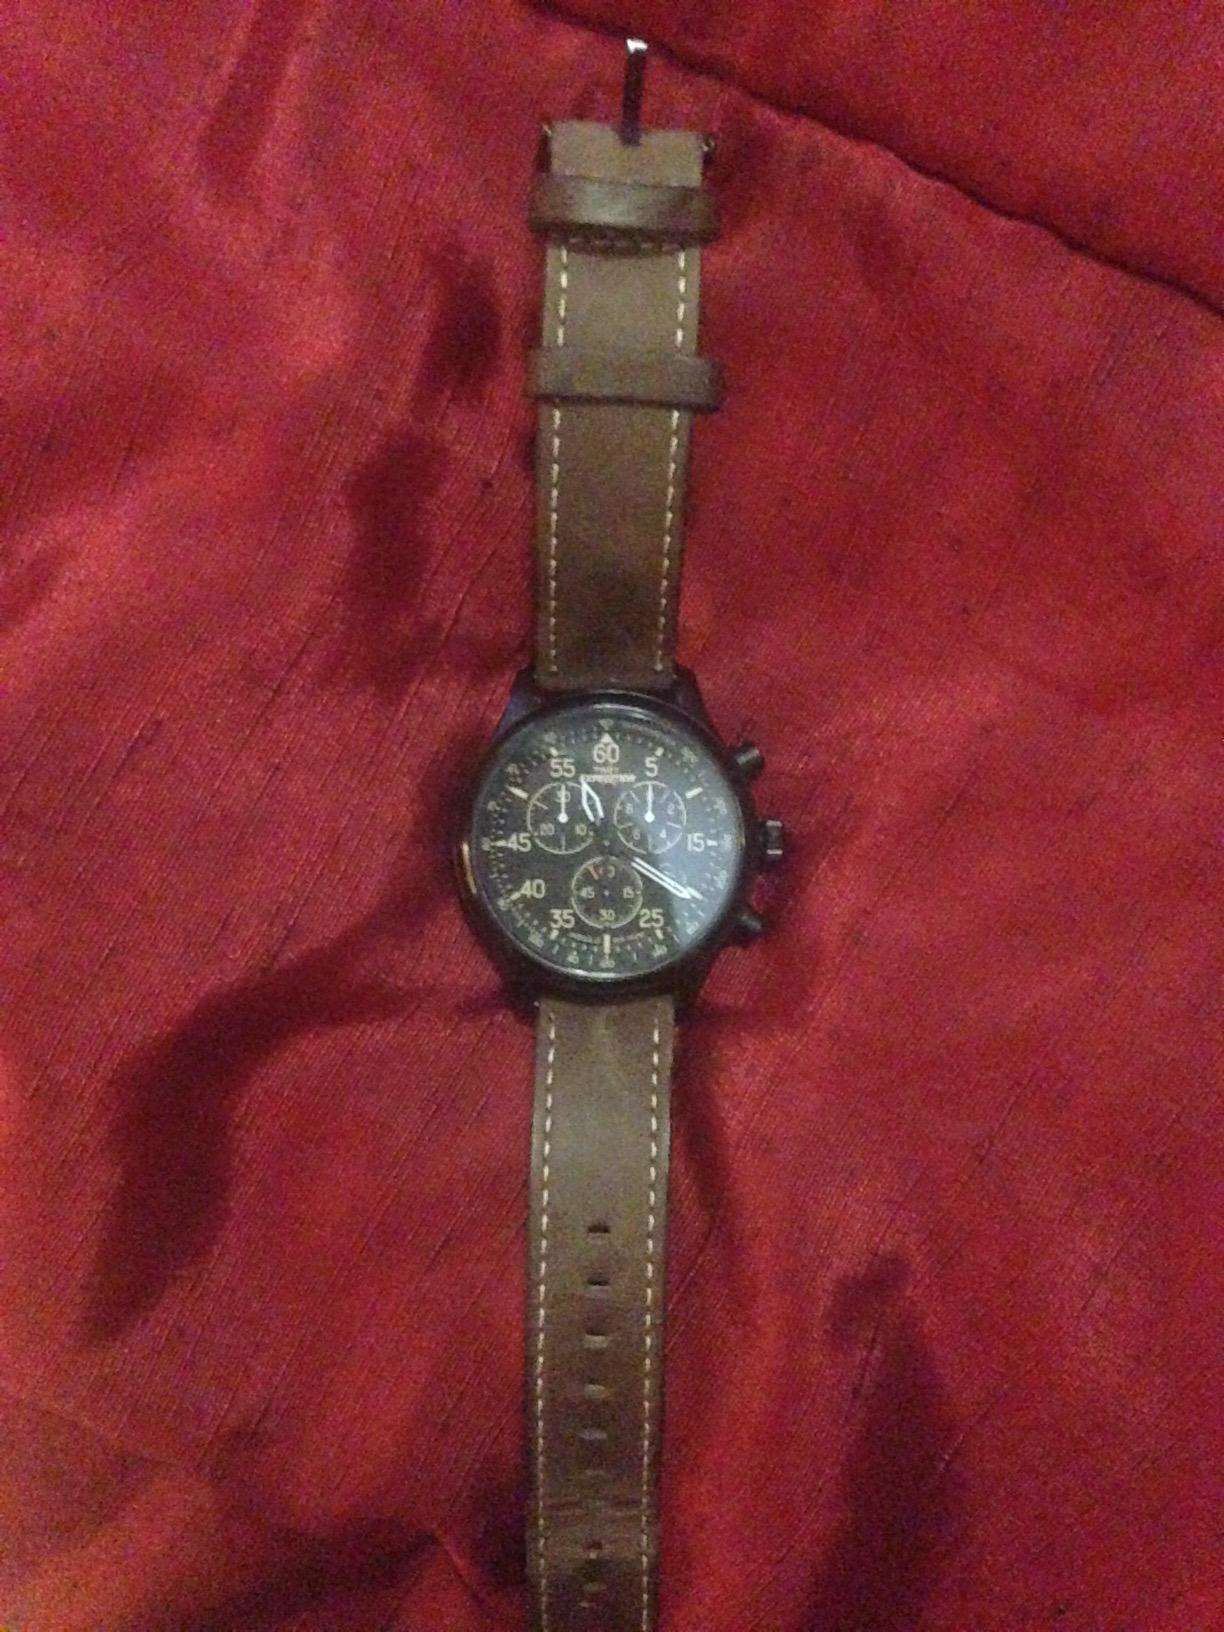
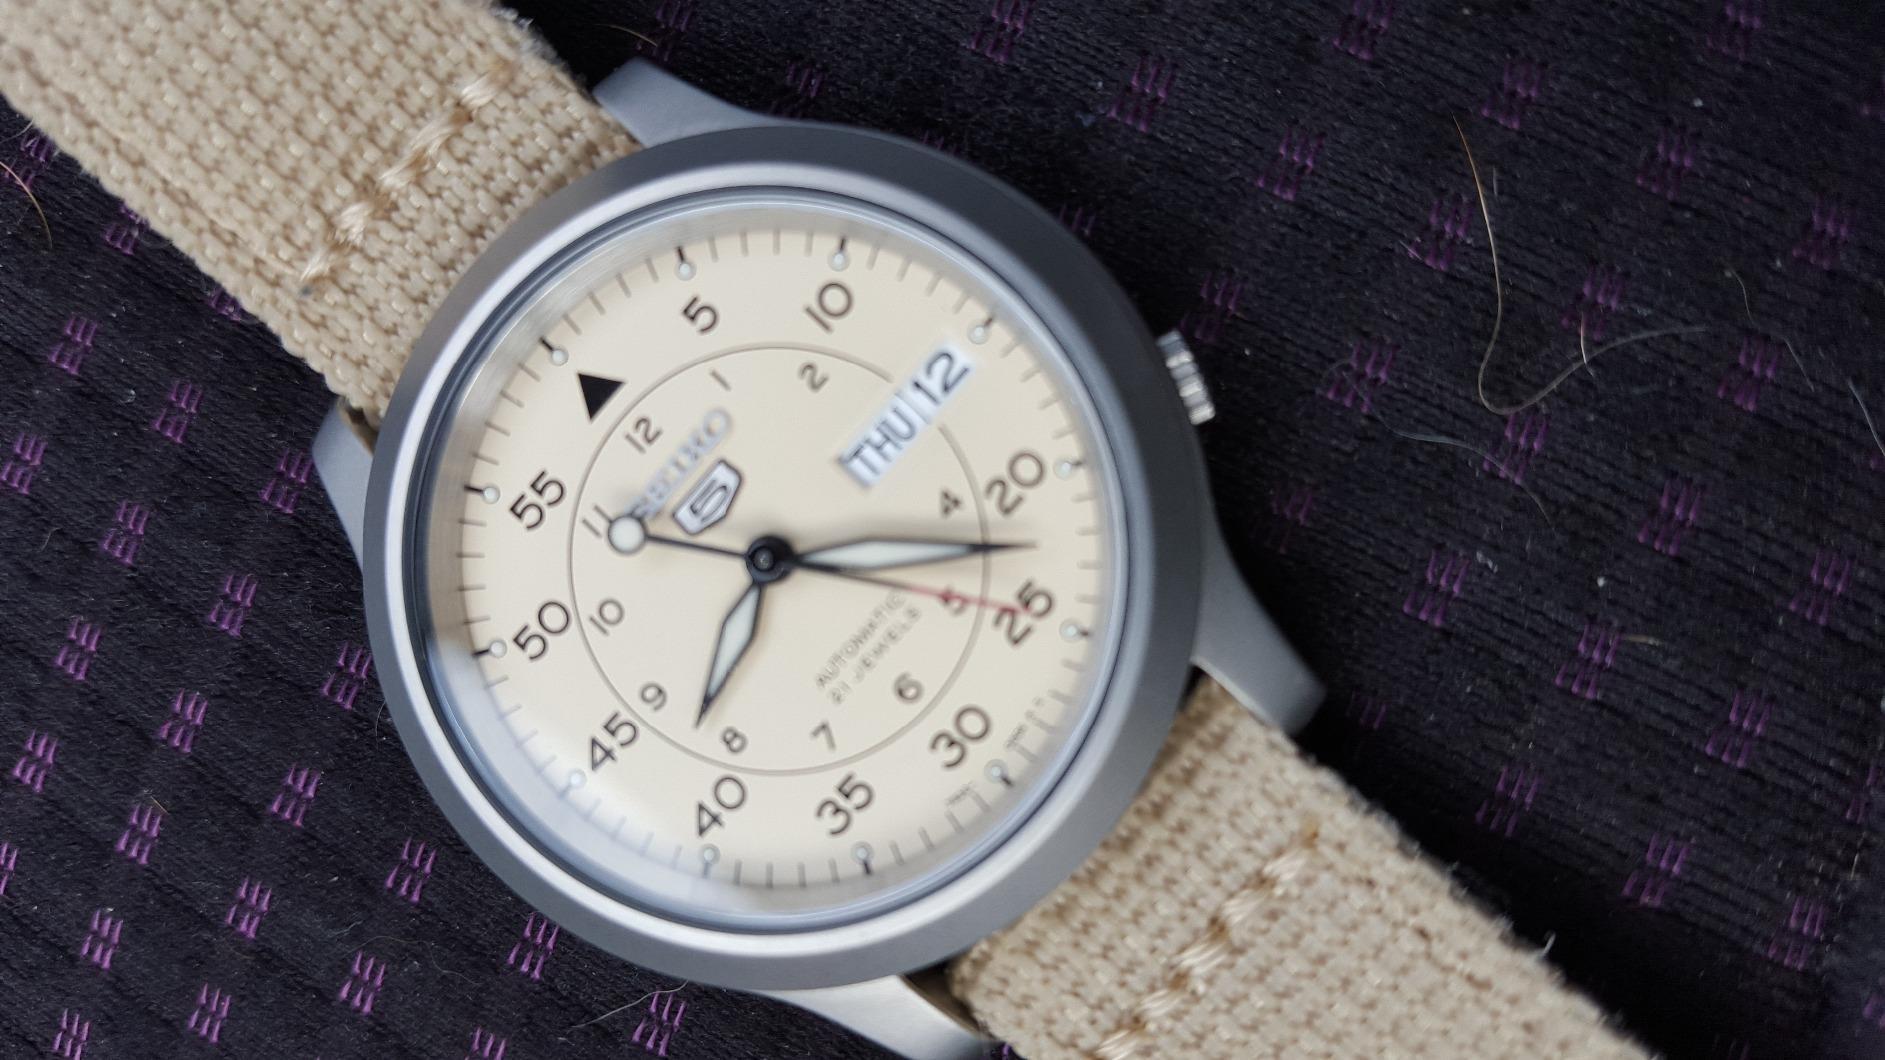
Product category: accessories_watch
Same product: no